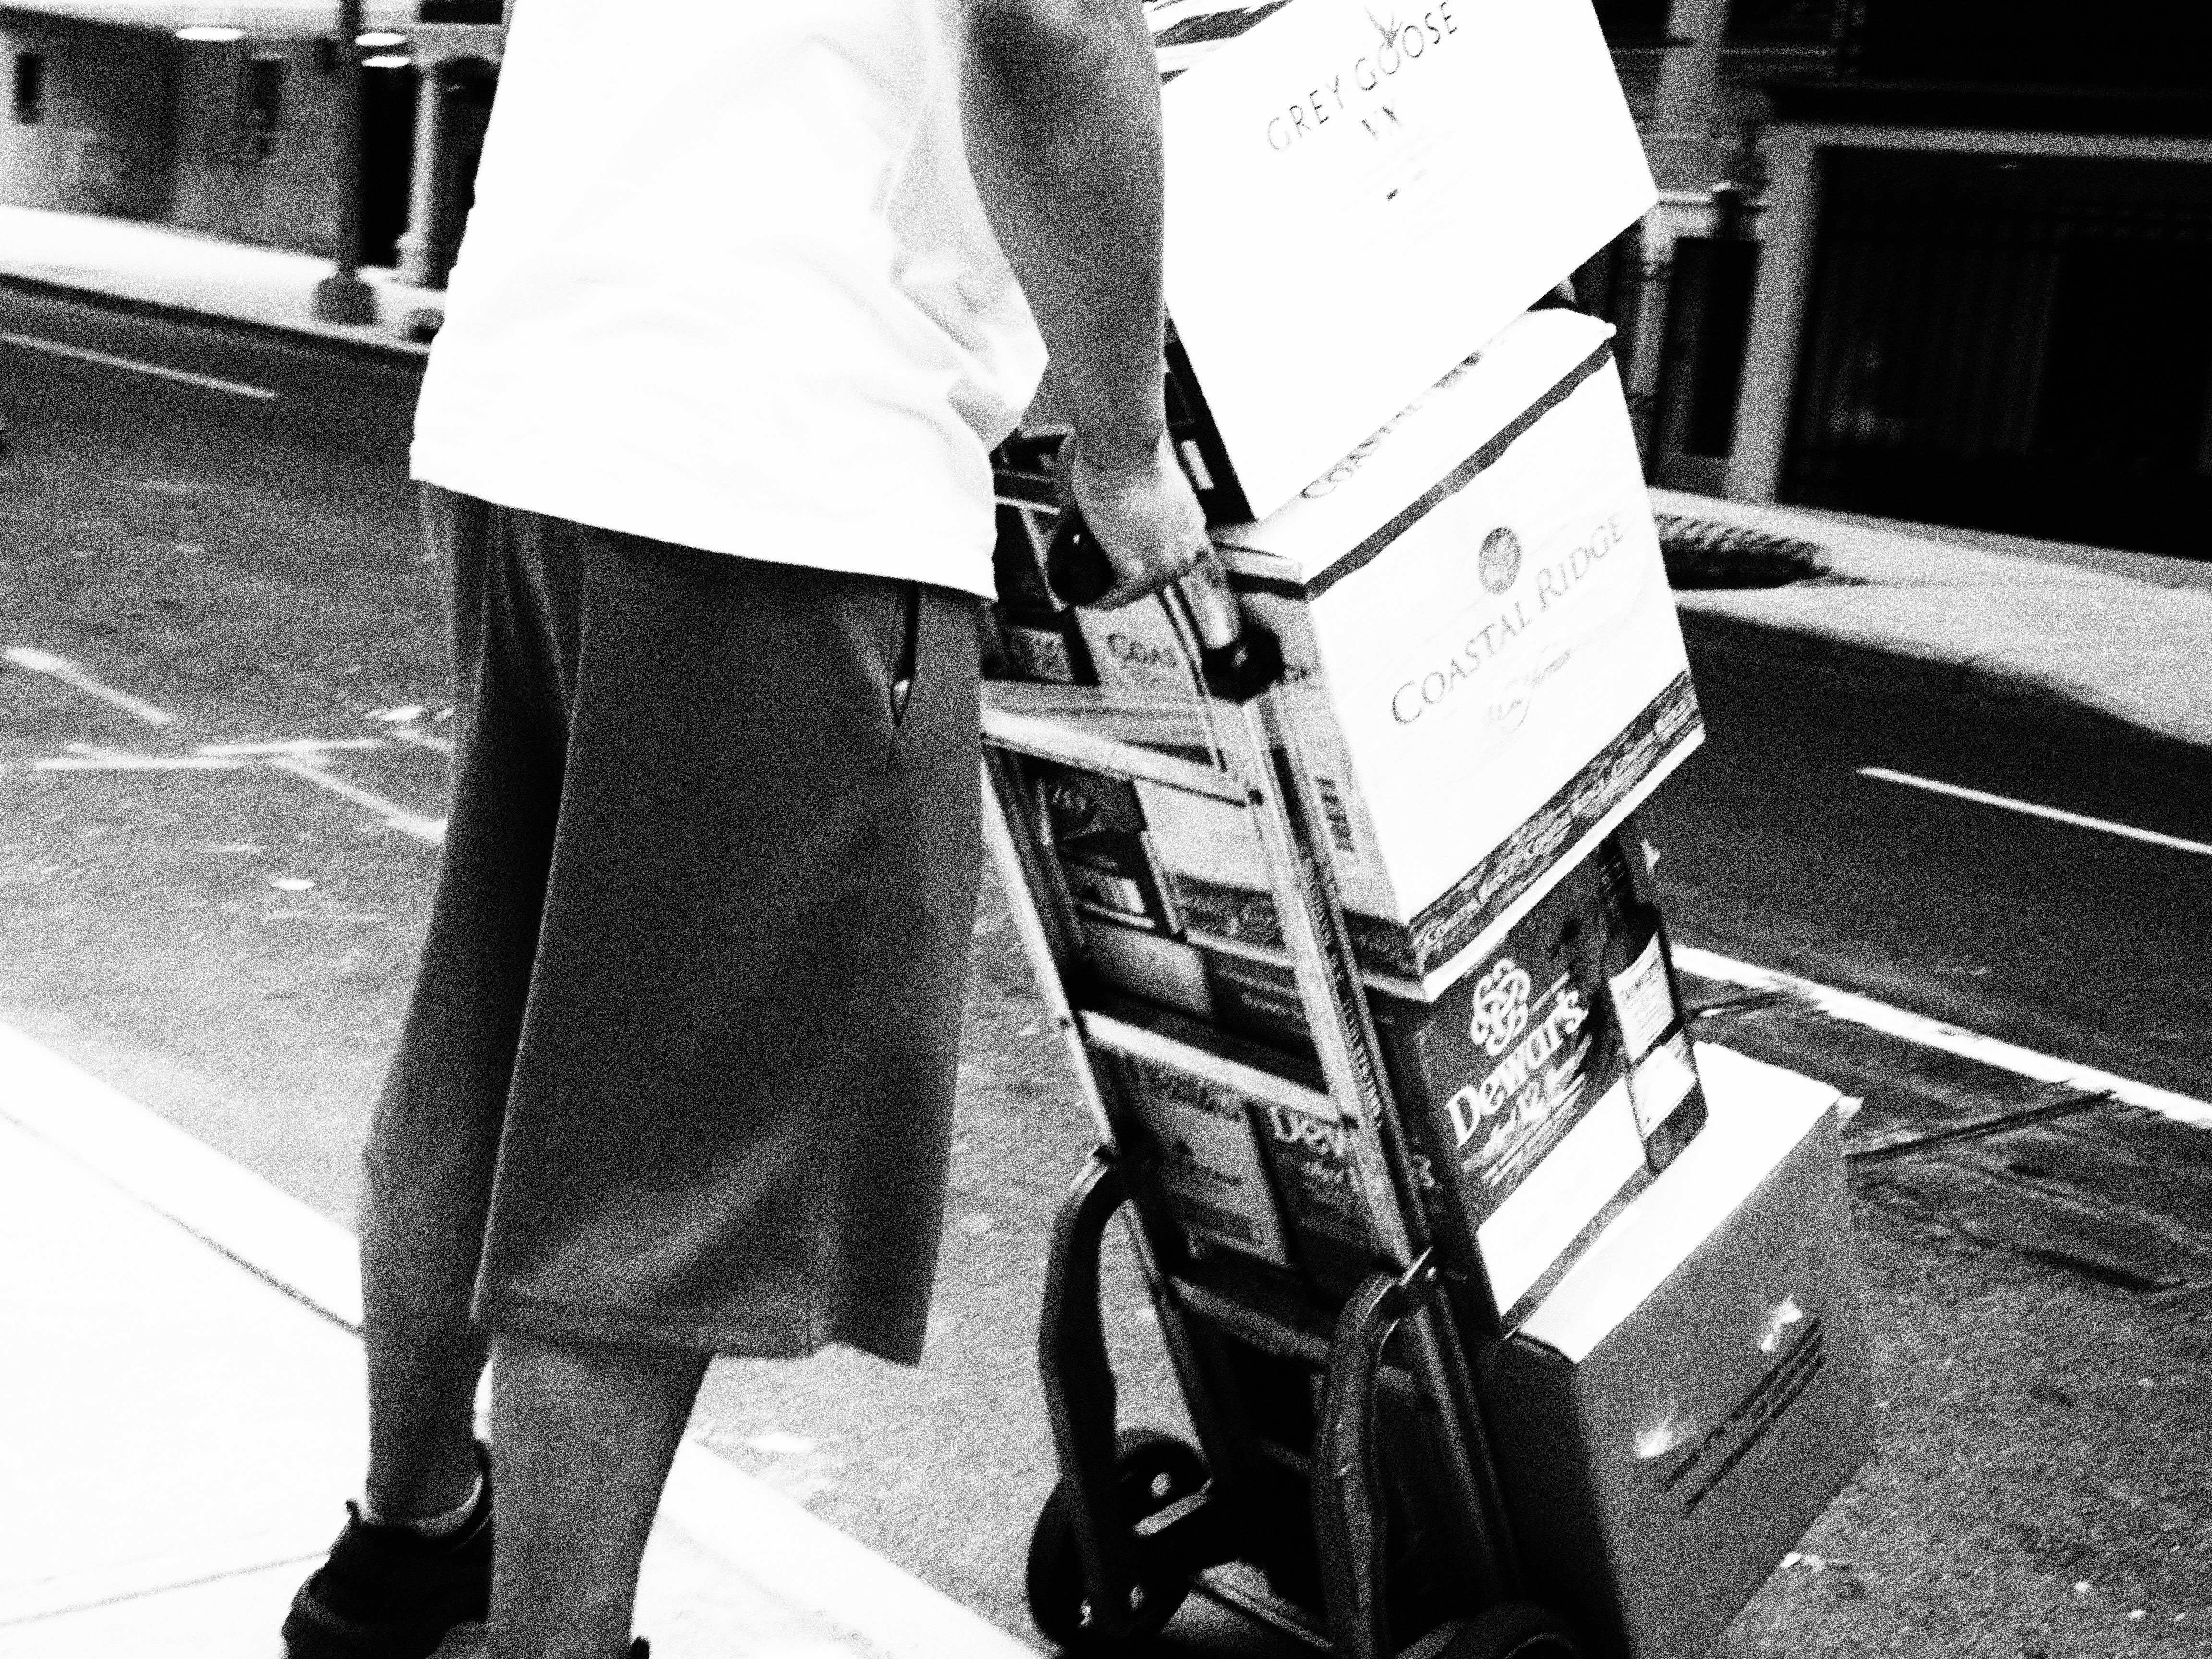
black and white, white, street, sitting, black, monochrome, snapshot, monochrome photography, human positions